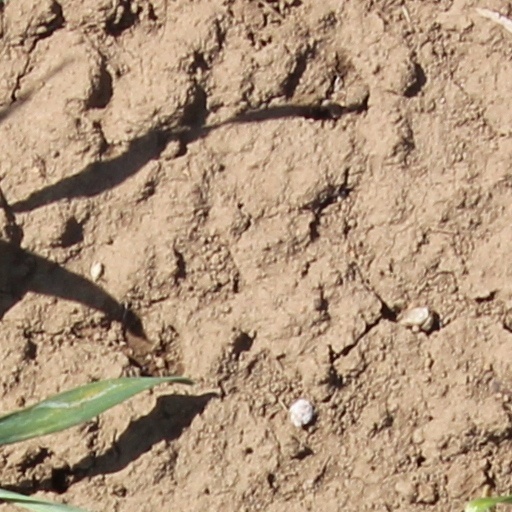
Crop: wheat